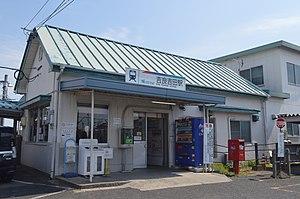
Kira est un ancien bourg situé dans le district de Hazu, au Japon.